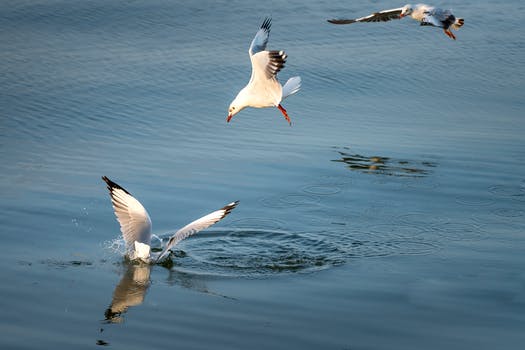
Label: No Watermark